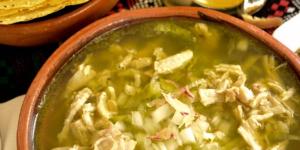
pollo en crema de chili verde